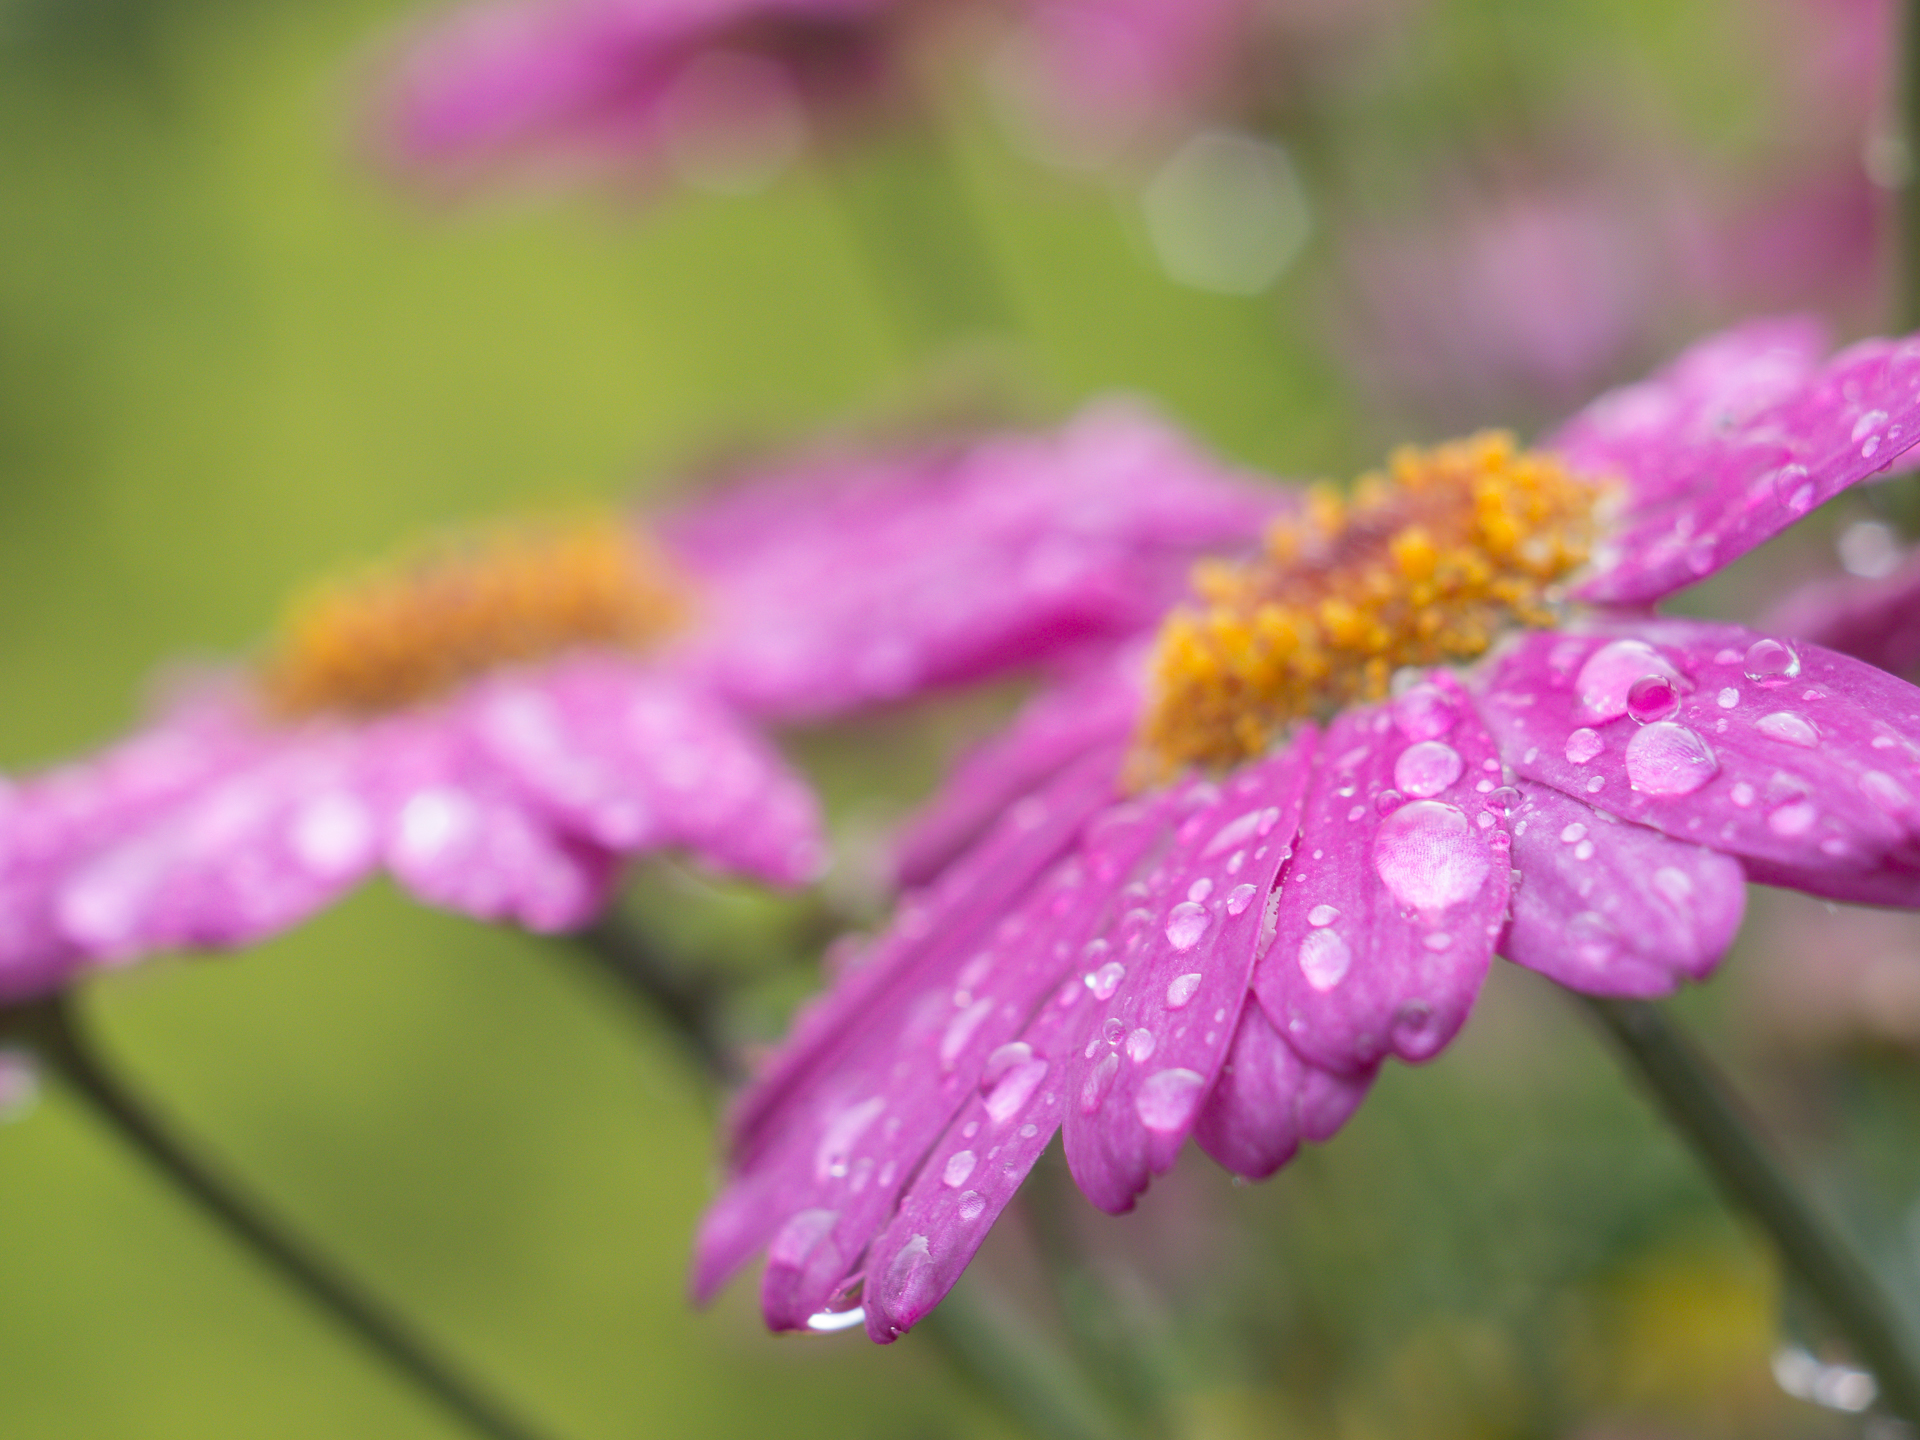
nature, blossom, plant, photography, meadow, rain, flower, petal, summer, pollen, macro, botany, closeup, flora, wildflower, close up, 2015, makro, regen, blume, pflanze, nectar, panasoniclumixg5, flektogon35mmf24, africandaisy, macro photography, flowering plant, daisy family, annual plant, plant stem, land plant